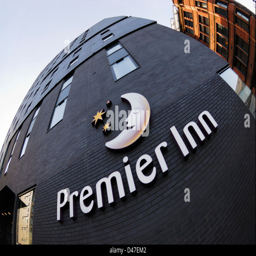
sign and logo on the side of their hotel